Andy Hardy

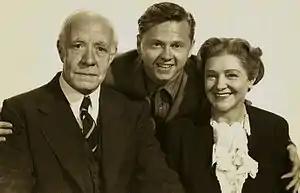
Mickey Rooney (center) as Andy Hardy, with Judge Hardy (Lewis Stone) and Mrs. Hardy (Fay Holden), 1939

Andrew "Andy" Hardy is a fictional character best known for the Metro-Goldwyn-Mayer series of 16 films in which he was played by Mickey Rooney. The main film series was released from 1937 to 1946, with a final film made in 1958 in an unsuccessful attempt to revive the series. Hardy and other characters initially appeared in the 1928 play "Skidding" by Aurania Rouverol. Early films in the series were about the Hardy family as a whole, but later entries focused on the character of Andy Hardy. Rooney was the only member of the ensemble to appear in all 16 films. The Hardy films, which were enormously popular in their heyday, were sentimental comedies, celebrating ordinary American life.